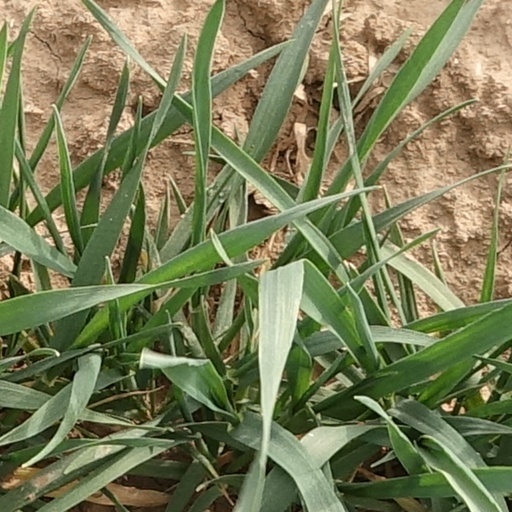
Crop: wheat